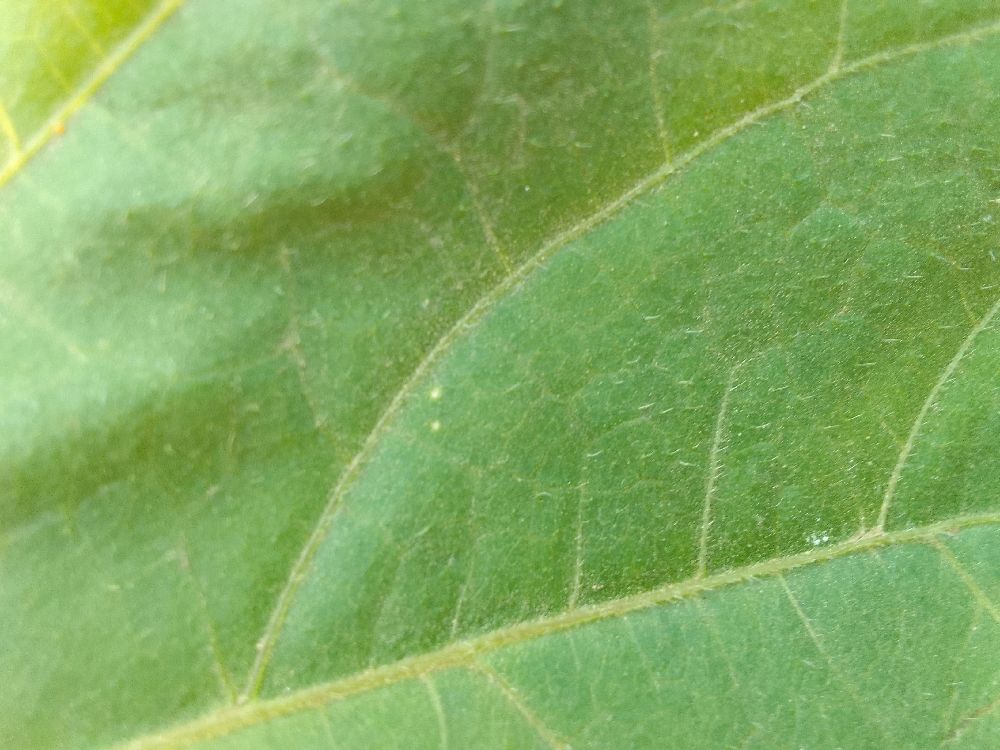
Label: healthy